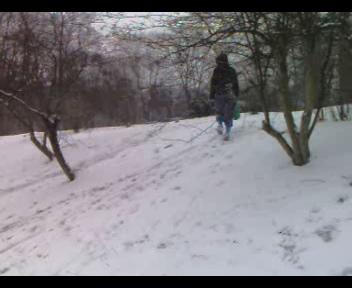
Weather: snow or frosty